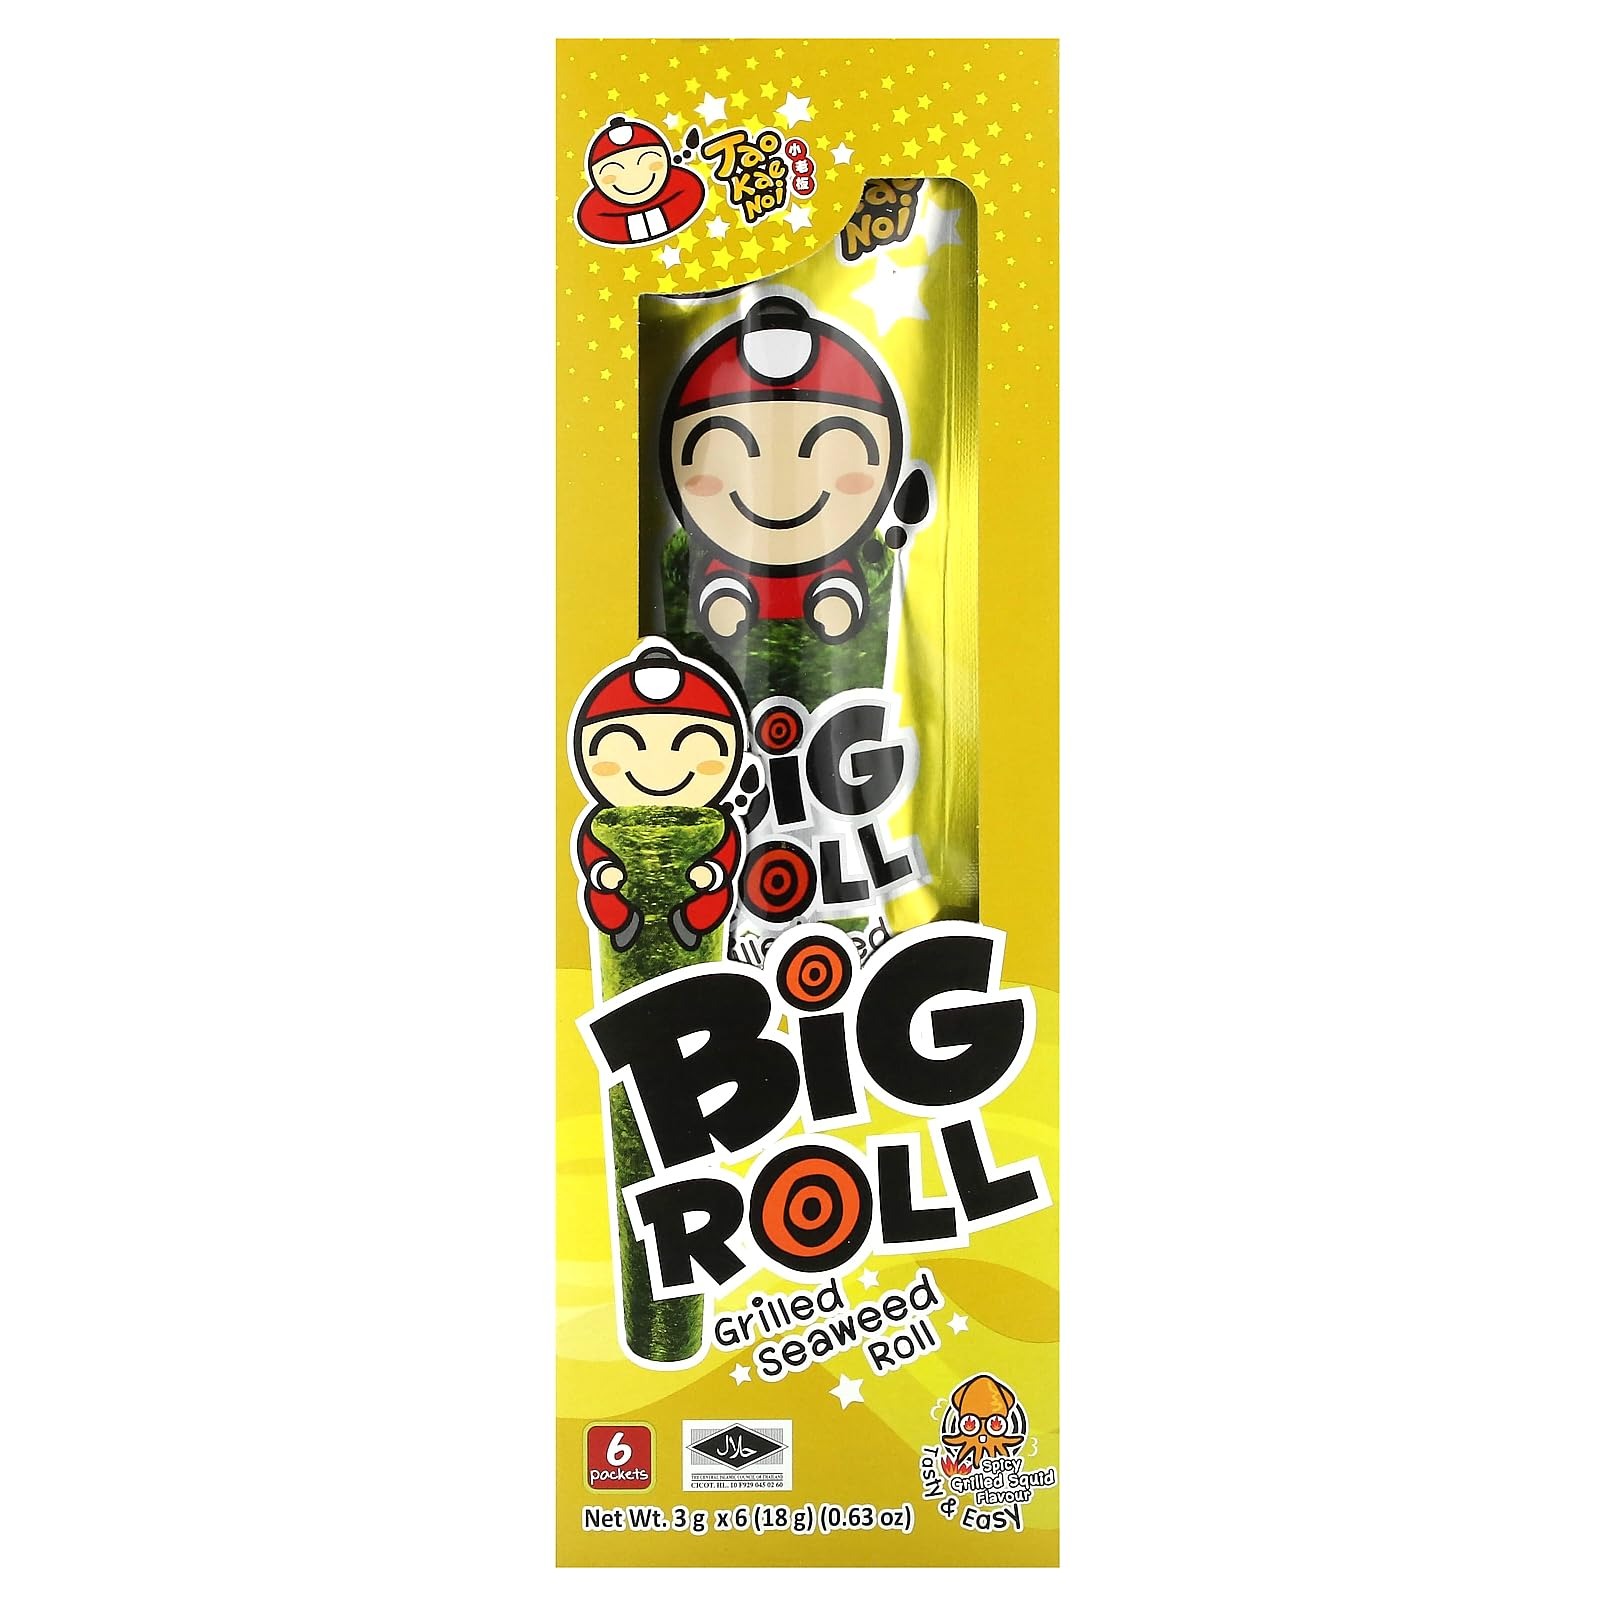
Item Name: SEAWEED GRLD SQUD BR 6PC
Bullet Point: Great Product
Value: 1.0
Unit: Ounce

Price: 2.73